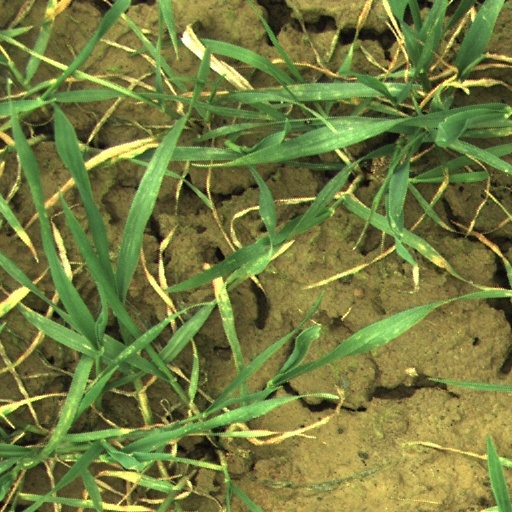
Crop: wheat